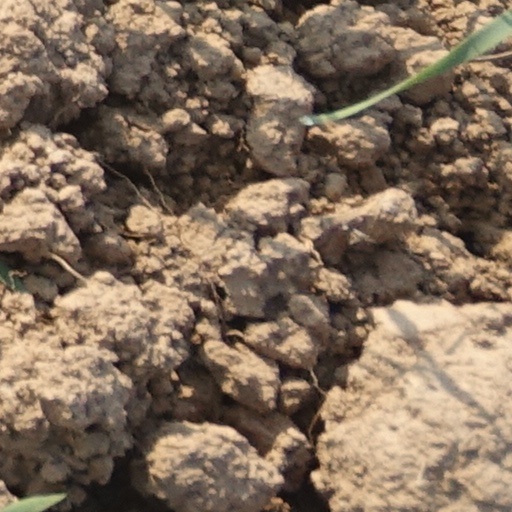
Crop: wheat